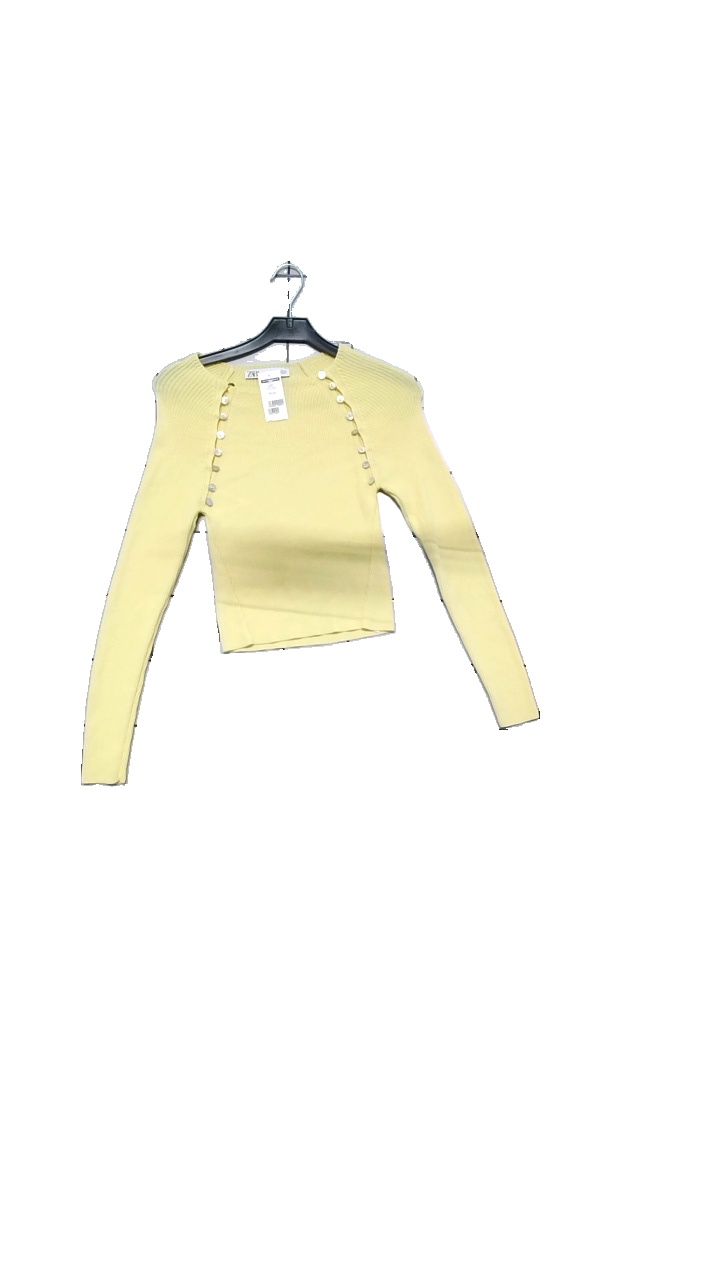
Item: Top (Ladies)
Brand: Zara
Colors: Yellow
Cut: Regular, Tight
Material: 50% viscose, 50% polyamide
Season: All
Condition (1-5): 5
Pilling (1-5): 3
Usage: Reuse
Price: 50-100